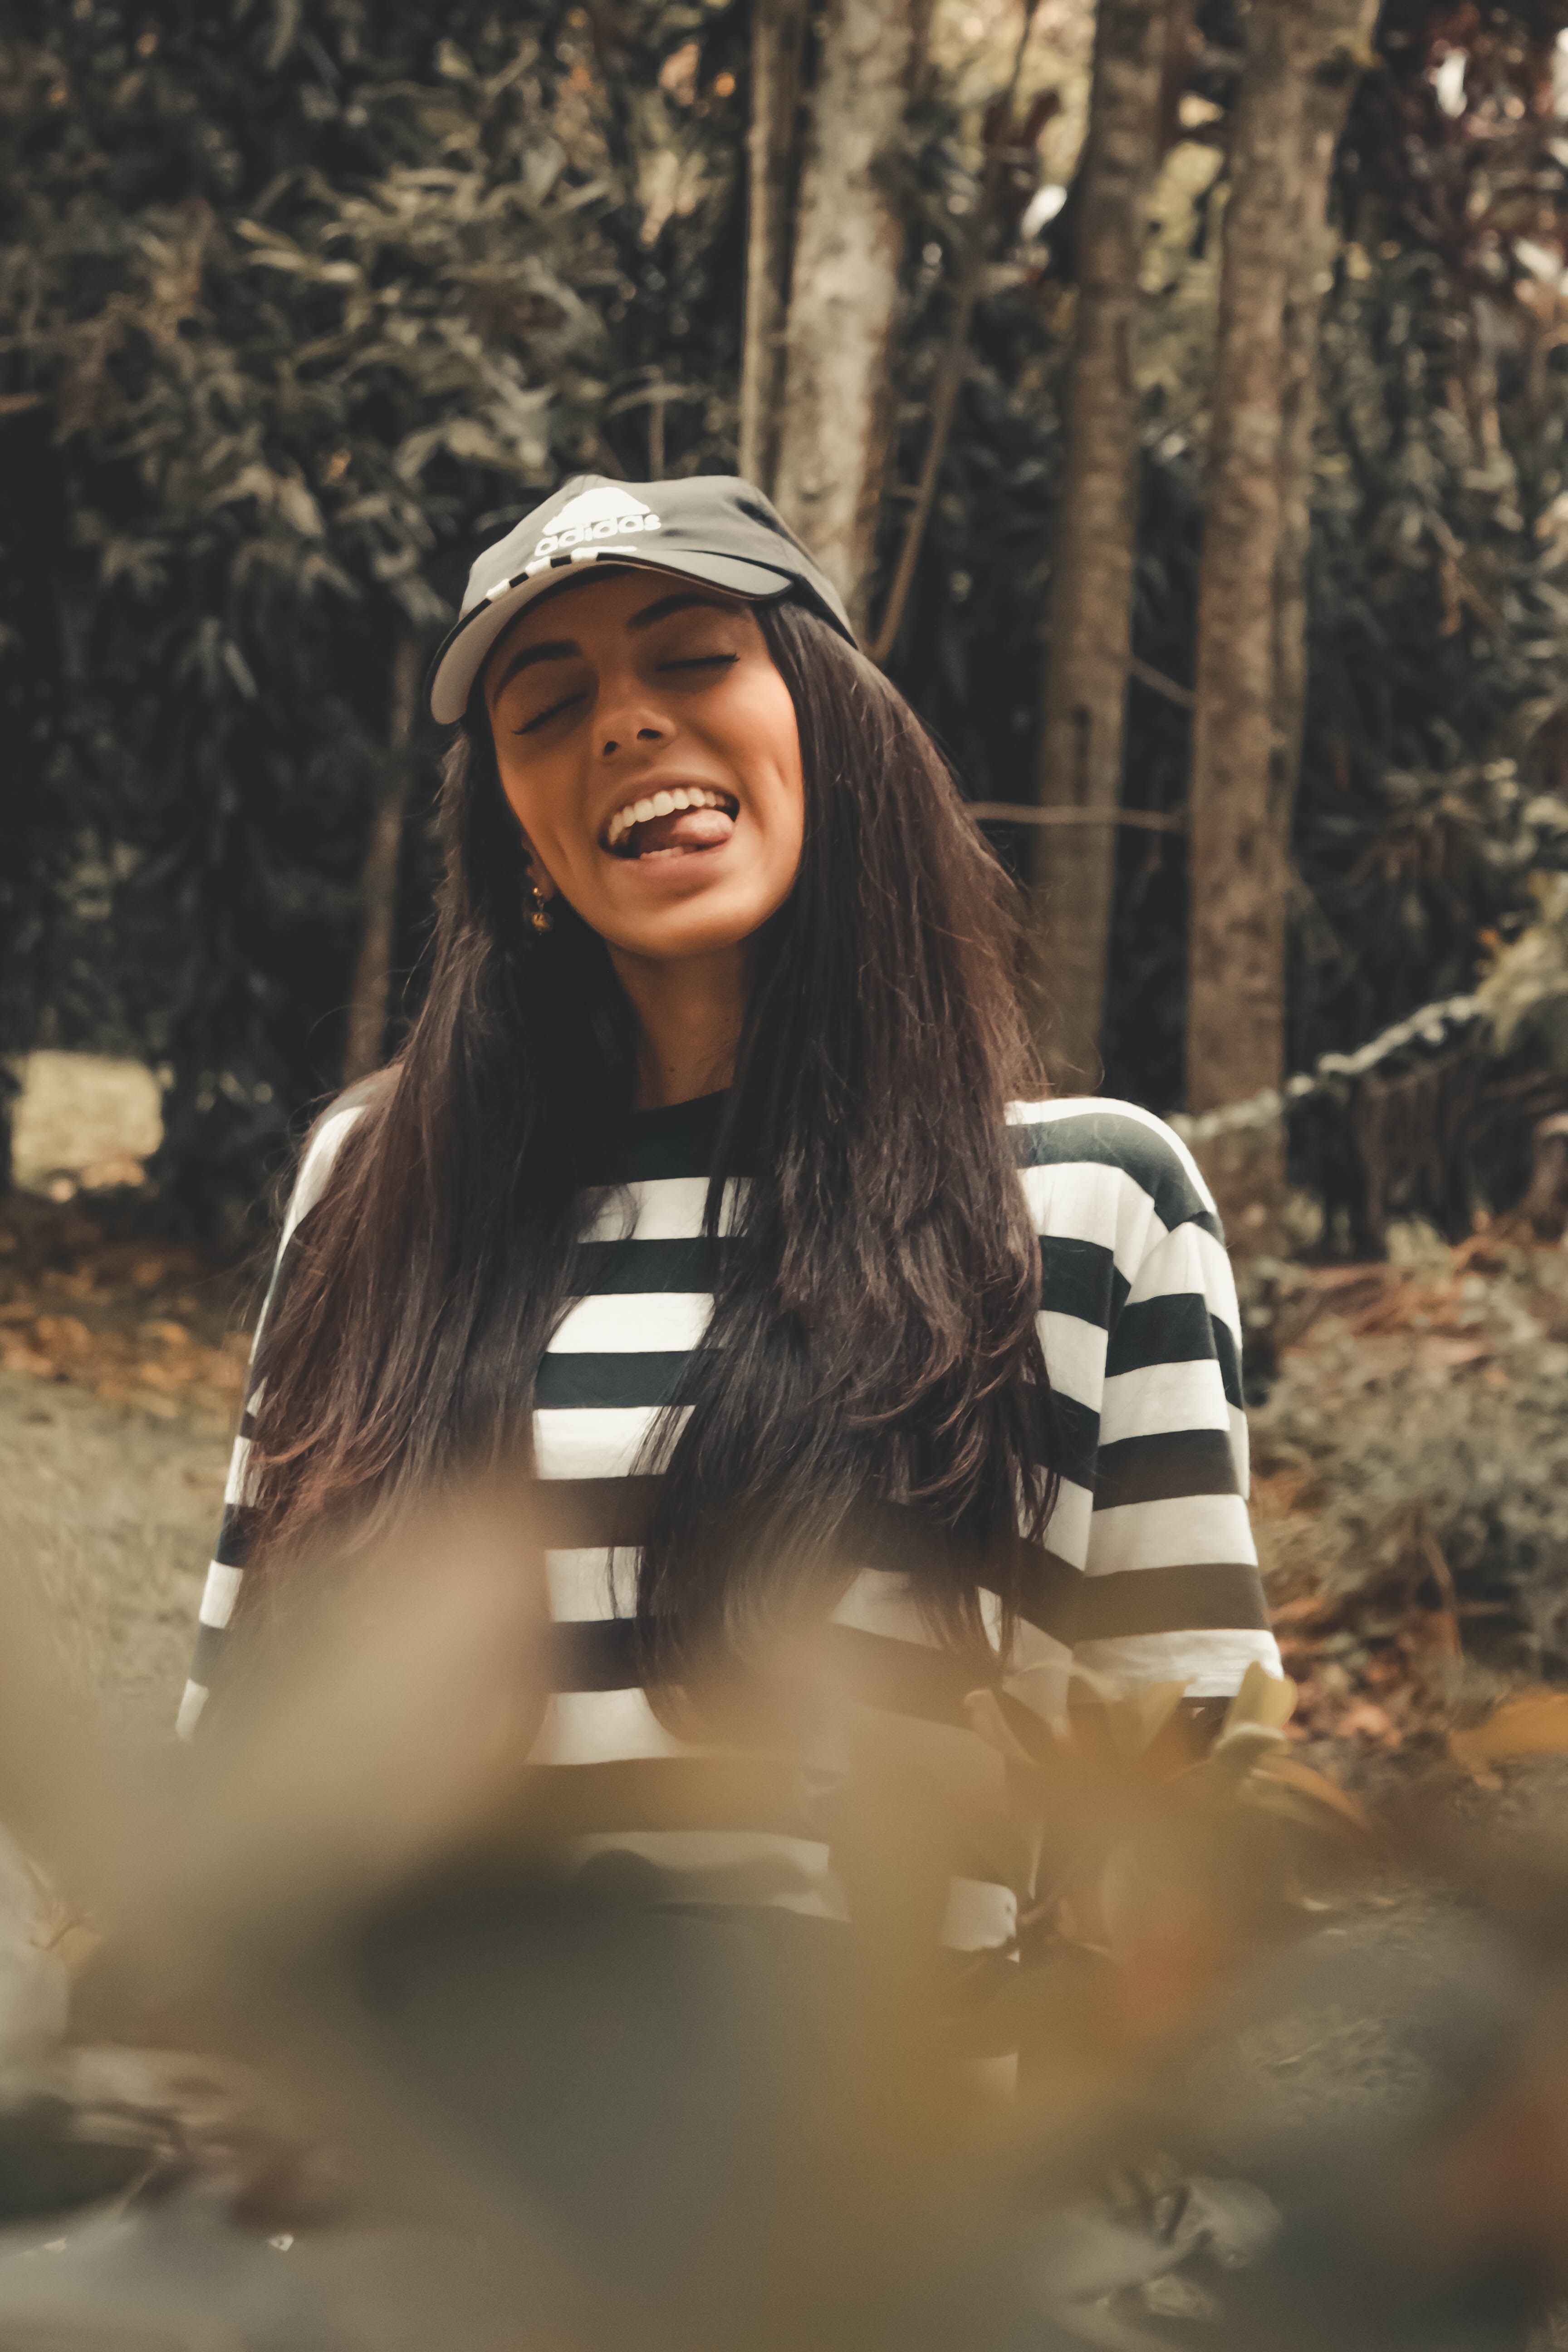
People in nature, hair, facial expression, beauty, tree, smile, long hair, yellow, brown, brown hair, sunlight, photography, lip, photo shoot, blond, forest, model, headgear, outerwear, black hair, reflection, portrait photography, portrait, happy